Steven Siegel

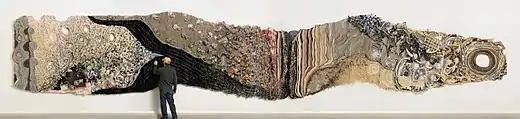
Steven Siegel, "Biography", detail, mixed media, 2008–13.

Steven Siegel (born 1953) is an American artist whose work includes public art, installation art, sculpture, collage and film. He is most known for site-specific, outdoor sculptures, public art commissions and installations made from repurposed pre- and postconsumer materials, which have been influenced by concepts and processes derived from geology and evolutionary biology. Writers relate his work in formal terms to minimalism, in its materials and emphasis on hands-on processes to postminimalism, and in its unconventional means (natural sites, community involvement, and embrace of ephemerality) to Land art.